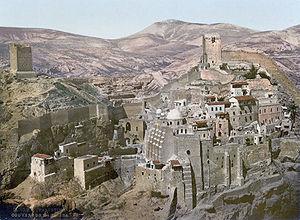
Étienne Le Sabaïte, appelé le Poète, est un hymnographe originaire d'Ascalon en Palestine, orphelin, neveu de Jean Damascène et de Cosmas le Mélode, moine et ermite à Mar-Sabas, Chariton près du Cédron.